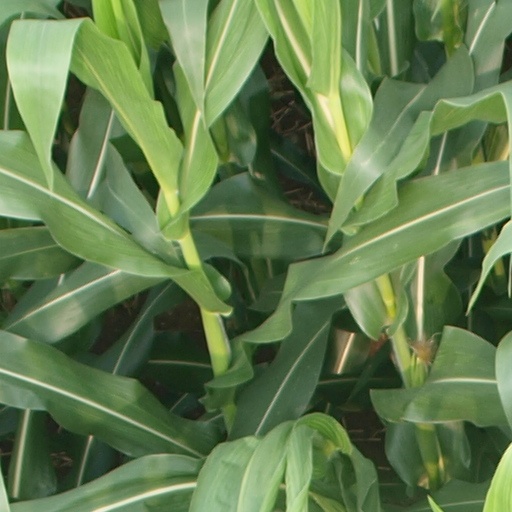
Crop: maize; corn